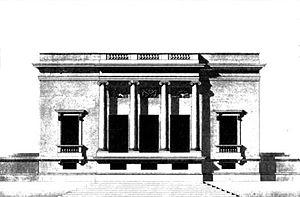
Claude-Nicolas Ledoux est un architecte, urbaniste et utopiste français.
Le style Louis XVI est un style d'ameublement et de décoration employé d'abord en France, de 1774, date du début du règne de Louis XVI à 1785 environ. Il s'inscrit dans un mouvement européen de retour au classicisme dans la seconde moitié du XVIIIᵉ siècle.